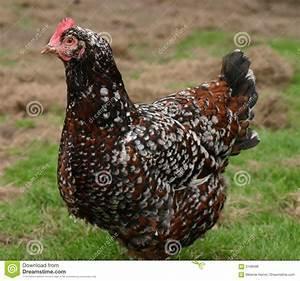
chicken